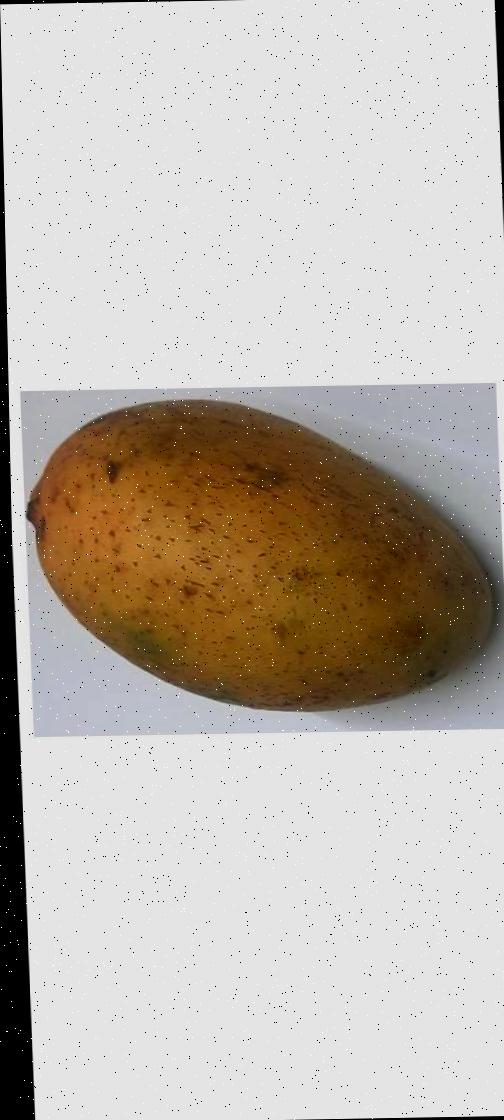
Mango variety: Ashshina Classic